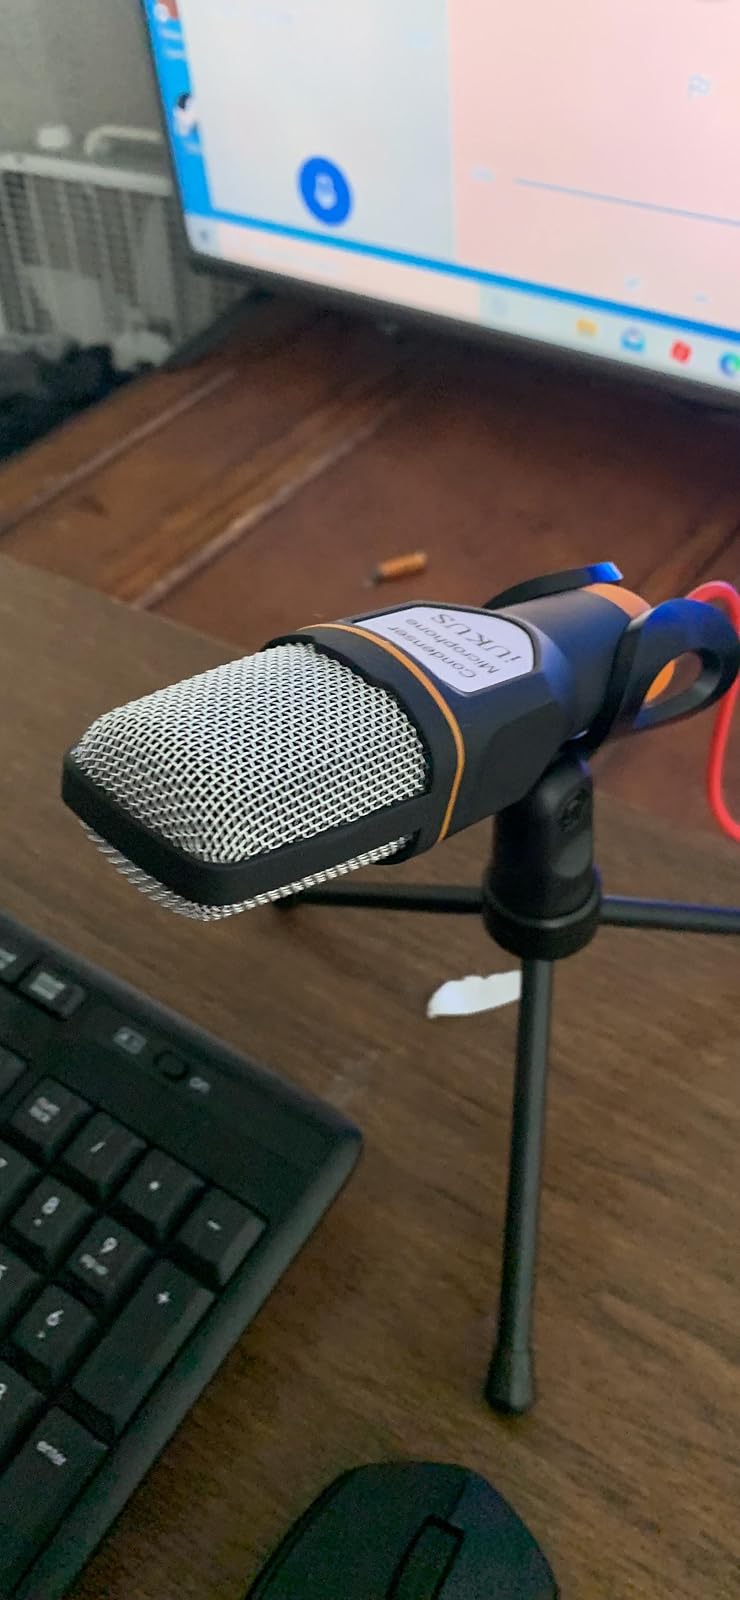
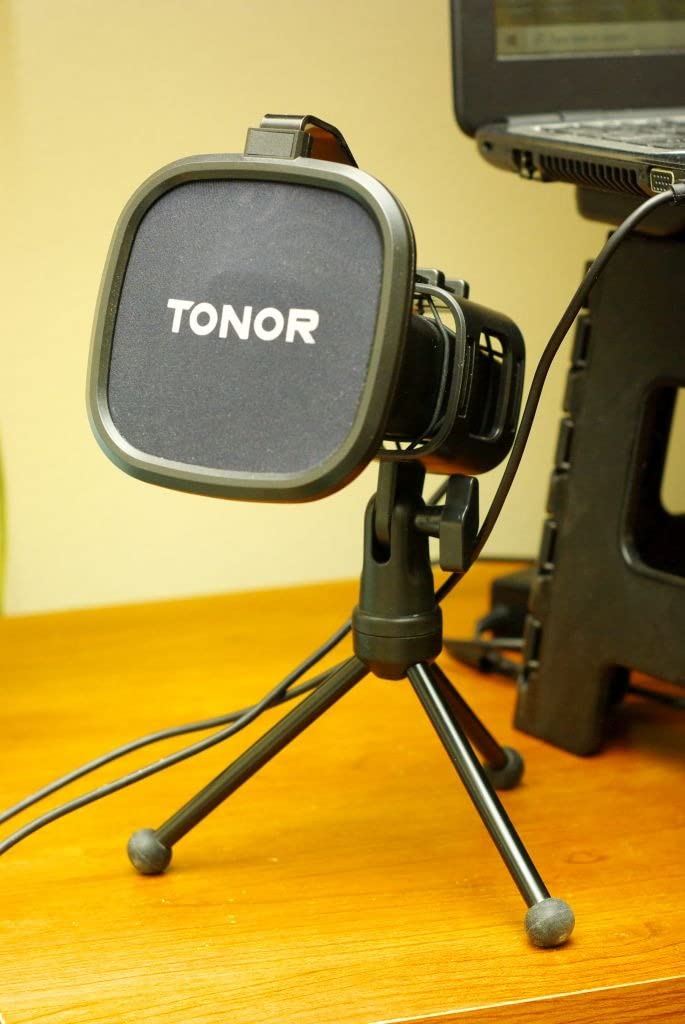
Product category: microphone
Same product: no